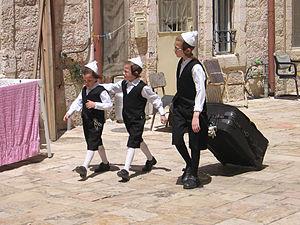
La dynastie hassidique de Bratslav est une branche du hassidisme fondée par le rabbin Nahman de Bratslav, arrière-petit-fils du Baal Shem Tov.
Méa Shéarim est un quartier de Jérusalem. Situé au nord-ouest de la Vieille ville, c’est l’un des cinq premiers quartiers juifs construit en 1874 en dehors de celle-ci. À l'origine, il était beaucoup moins étendu qu'aujourd'hui et ne comportait qu'un bloc de bâtiments qui existe toujours. Il est très connu car c’est un quartier où vivent uniquement des Juifs ultra-orthodoxes. Des écriteaux invitent l'ensemble des visiteurs à ne pas rentrer dans ce quartier vêtus de manière « indécente ».
Les papillotes sont les mèches de cheveux typiques des hommes juifs orthodoxes, lesquels ont coutume de porter sur les tempes ou derrière les oreilles à partir de l'âge de trois ans.